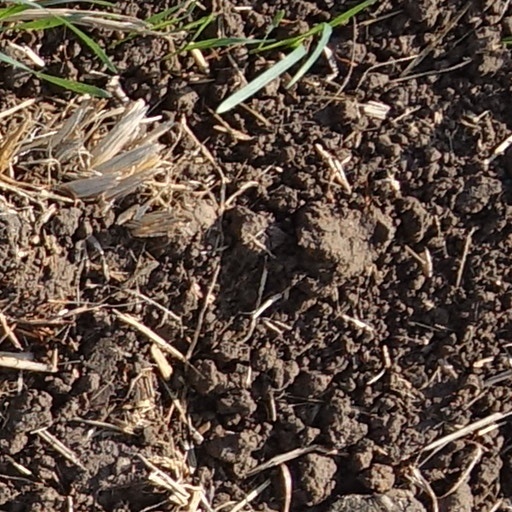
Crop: wheat